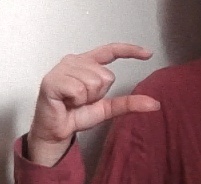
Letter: dal